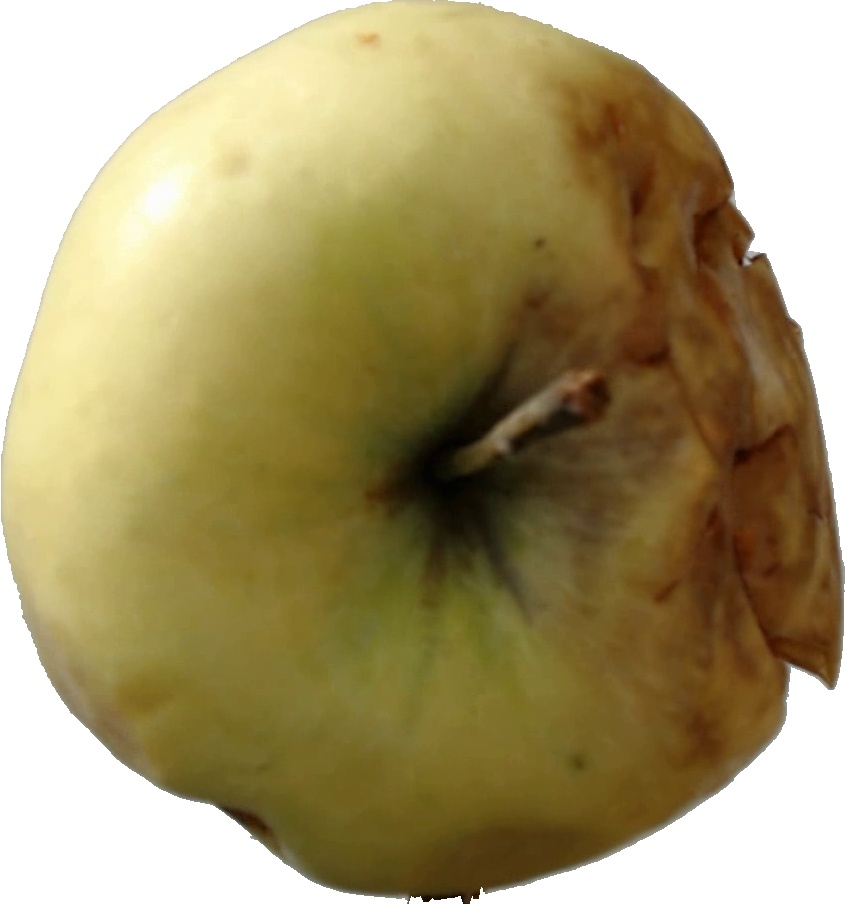
Label: apple_hit_1